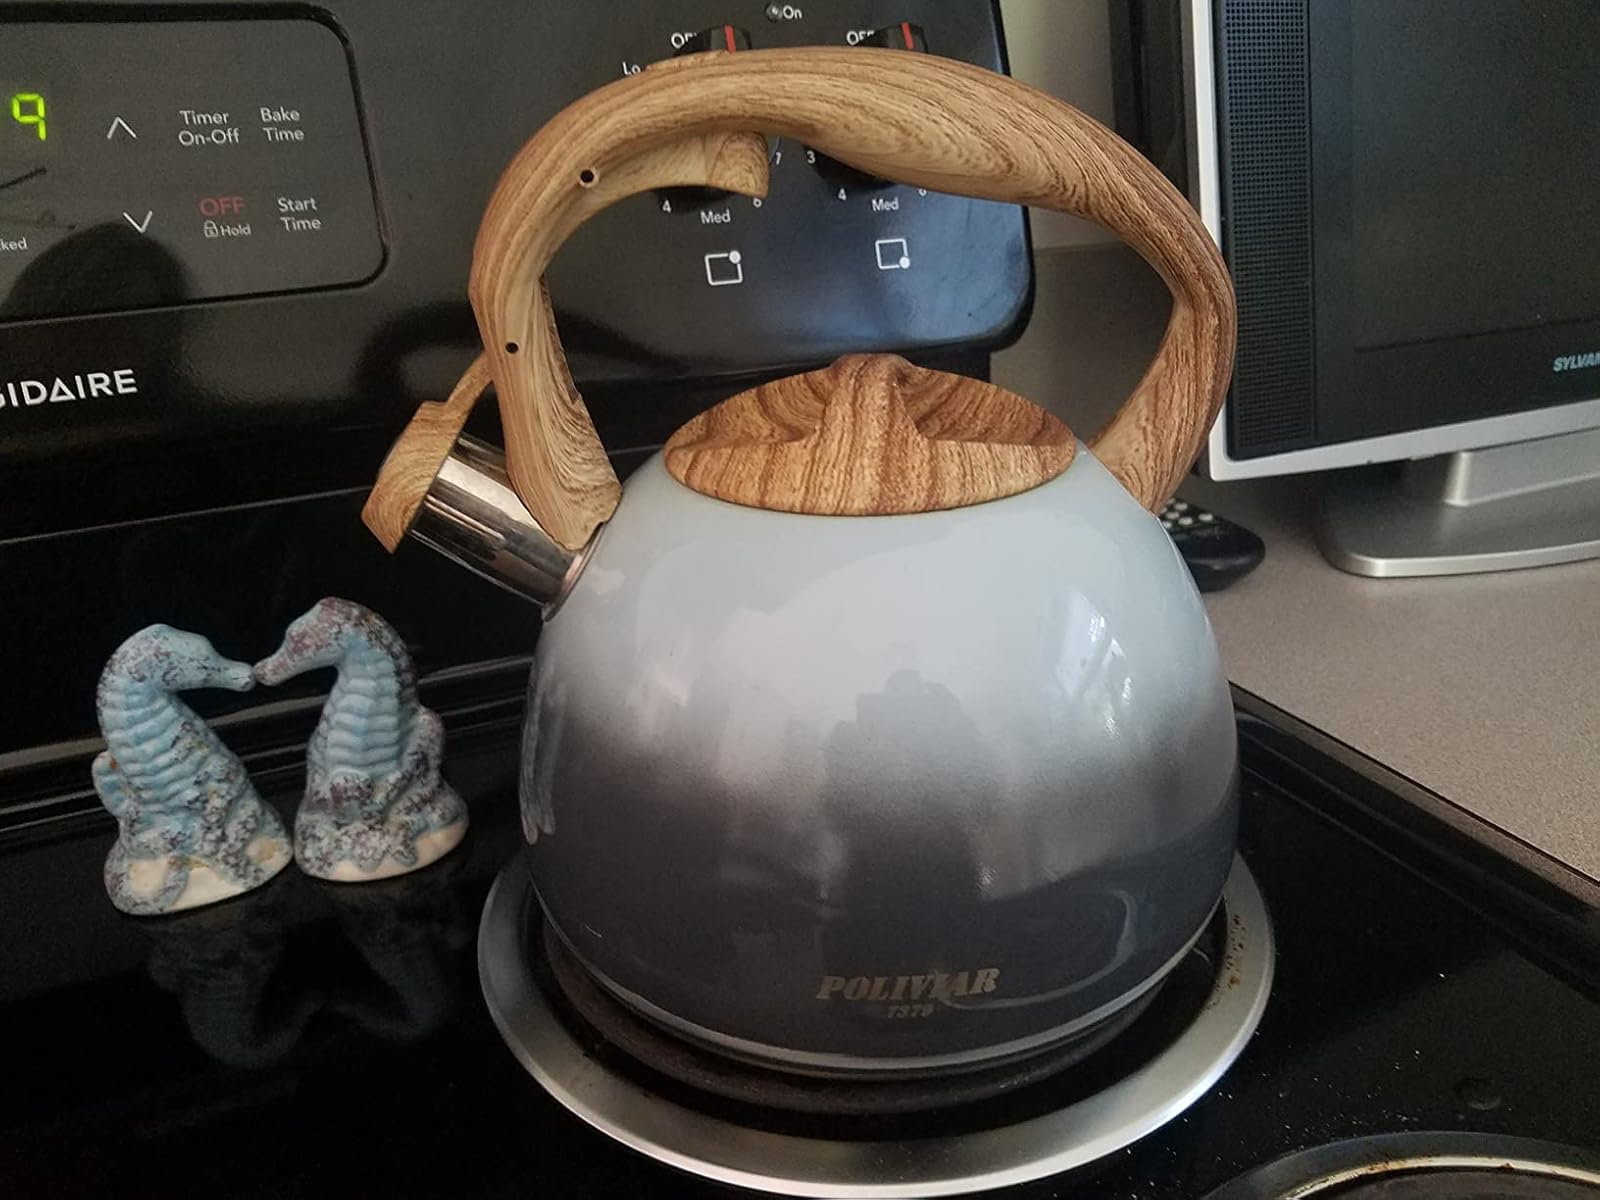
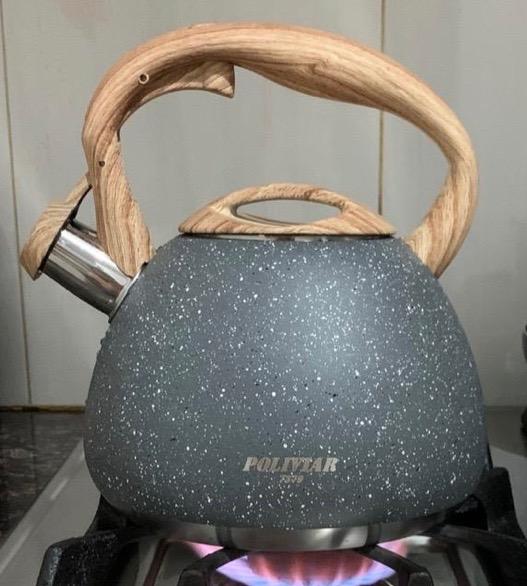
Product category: items_kettle
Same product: no